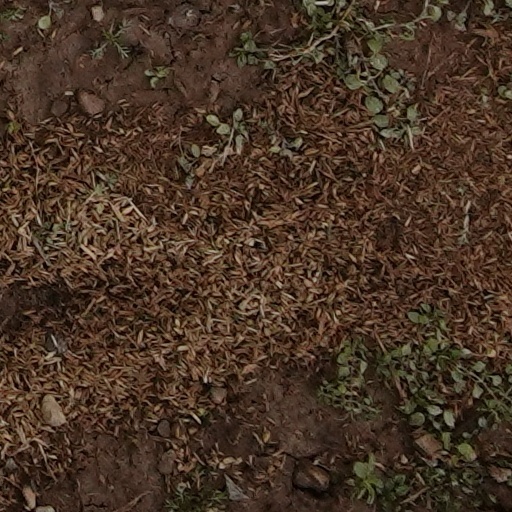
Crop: wheat